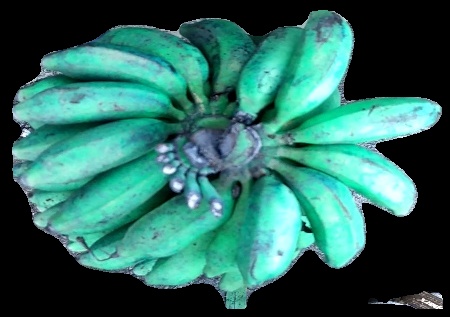
Variety: rasbale
Grade: grade3